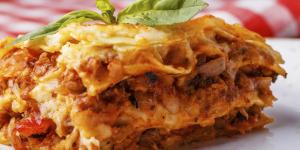
lasana bolonesa facil